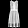
Label: Dress